Collective action problem

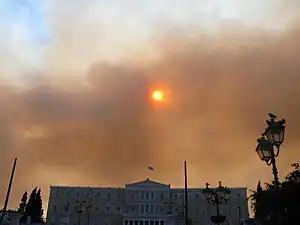
Pollution in the sky of Athens, Greece

A social trap occurs when individuals or groups pursue immediate rewards that later prove to have negative or even lethal consequences. This type of dilemma arises when a behavior produces rewards initially but continuing the same behavior produces diminishing returns. Stimuli that cause social traps are called sliding reinforcers, since they reinforce the behavior in small doses and punish it in large doses.